Prehistoric Ethiopia

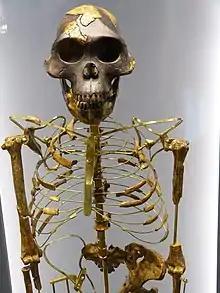
"Australopithecus afarensis" at National Museum of Ethiopia

In 1974, American paleoanthropologist Donald Johnson excavated a 3.2-million-year-old early female "Australopithecus afarensis" (nicknamed "Lucy") in Hadar in the Awash Valley. Ethiopians refer to the fossil as "Dinqnesh". Lucy weighed about 60 pounds and stood three and a half feet tall.